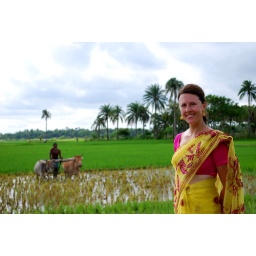
Me in Jessore, Bangladesh with cows plowing a rice field in the background.